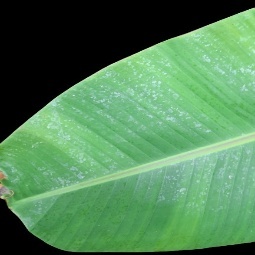
Label: Healthy